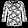
Label: Shirt